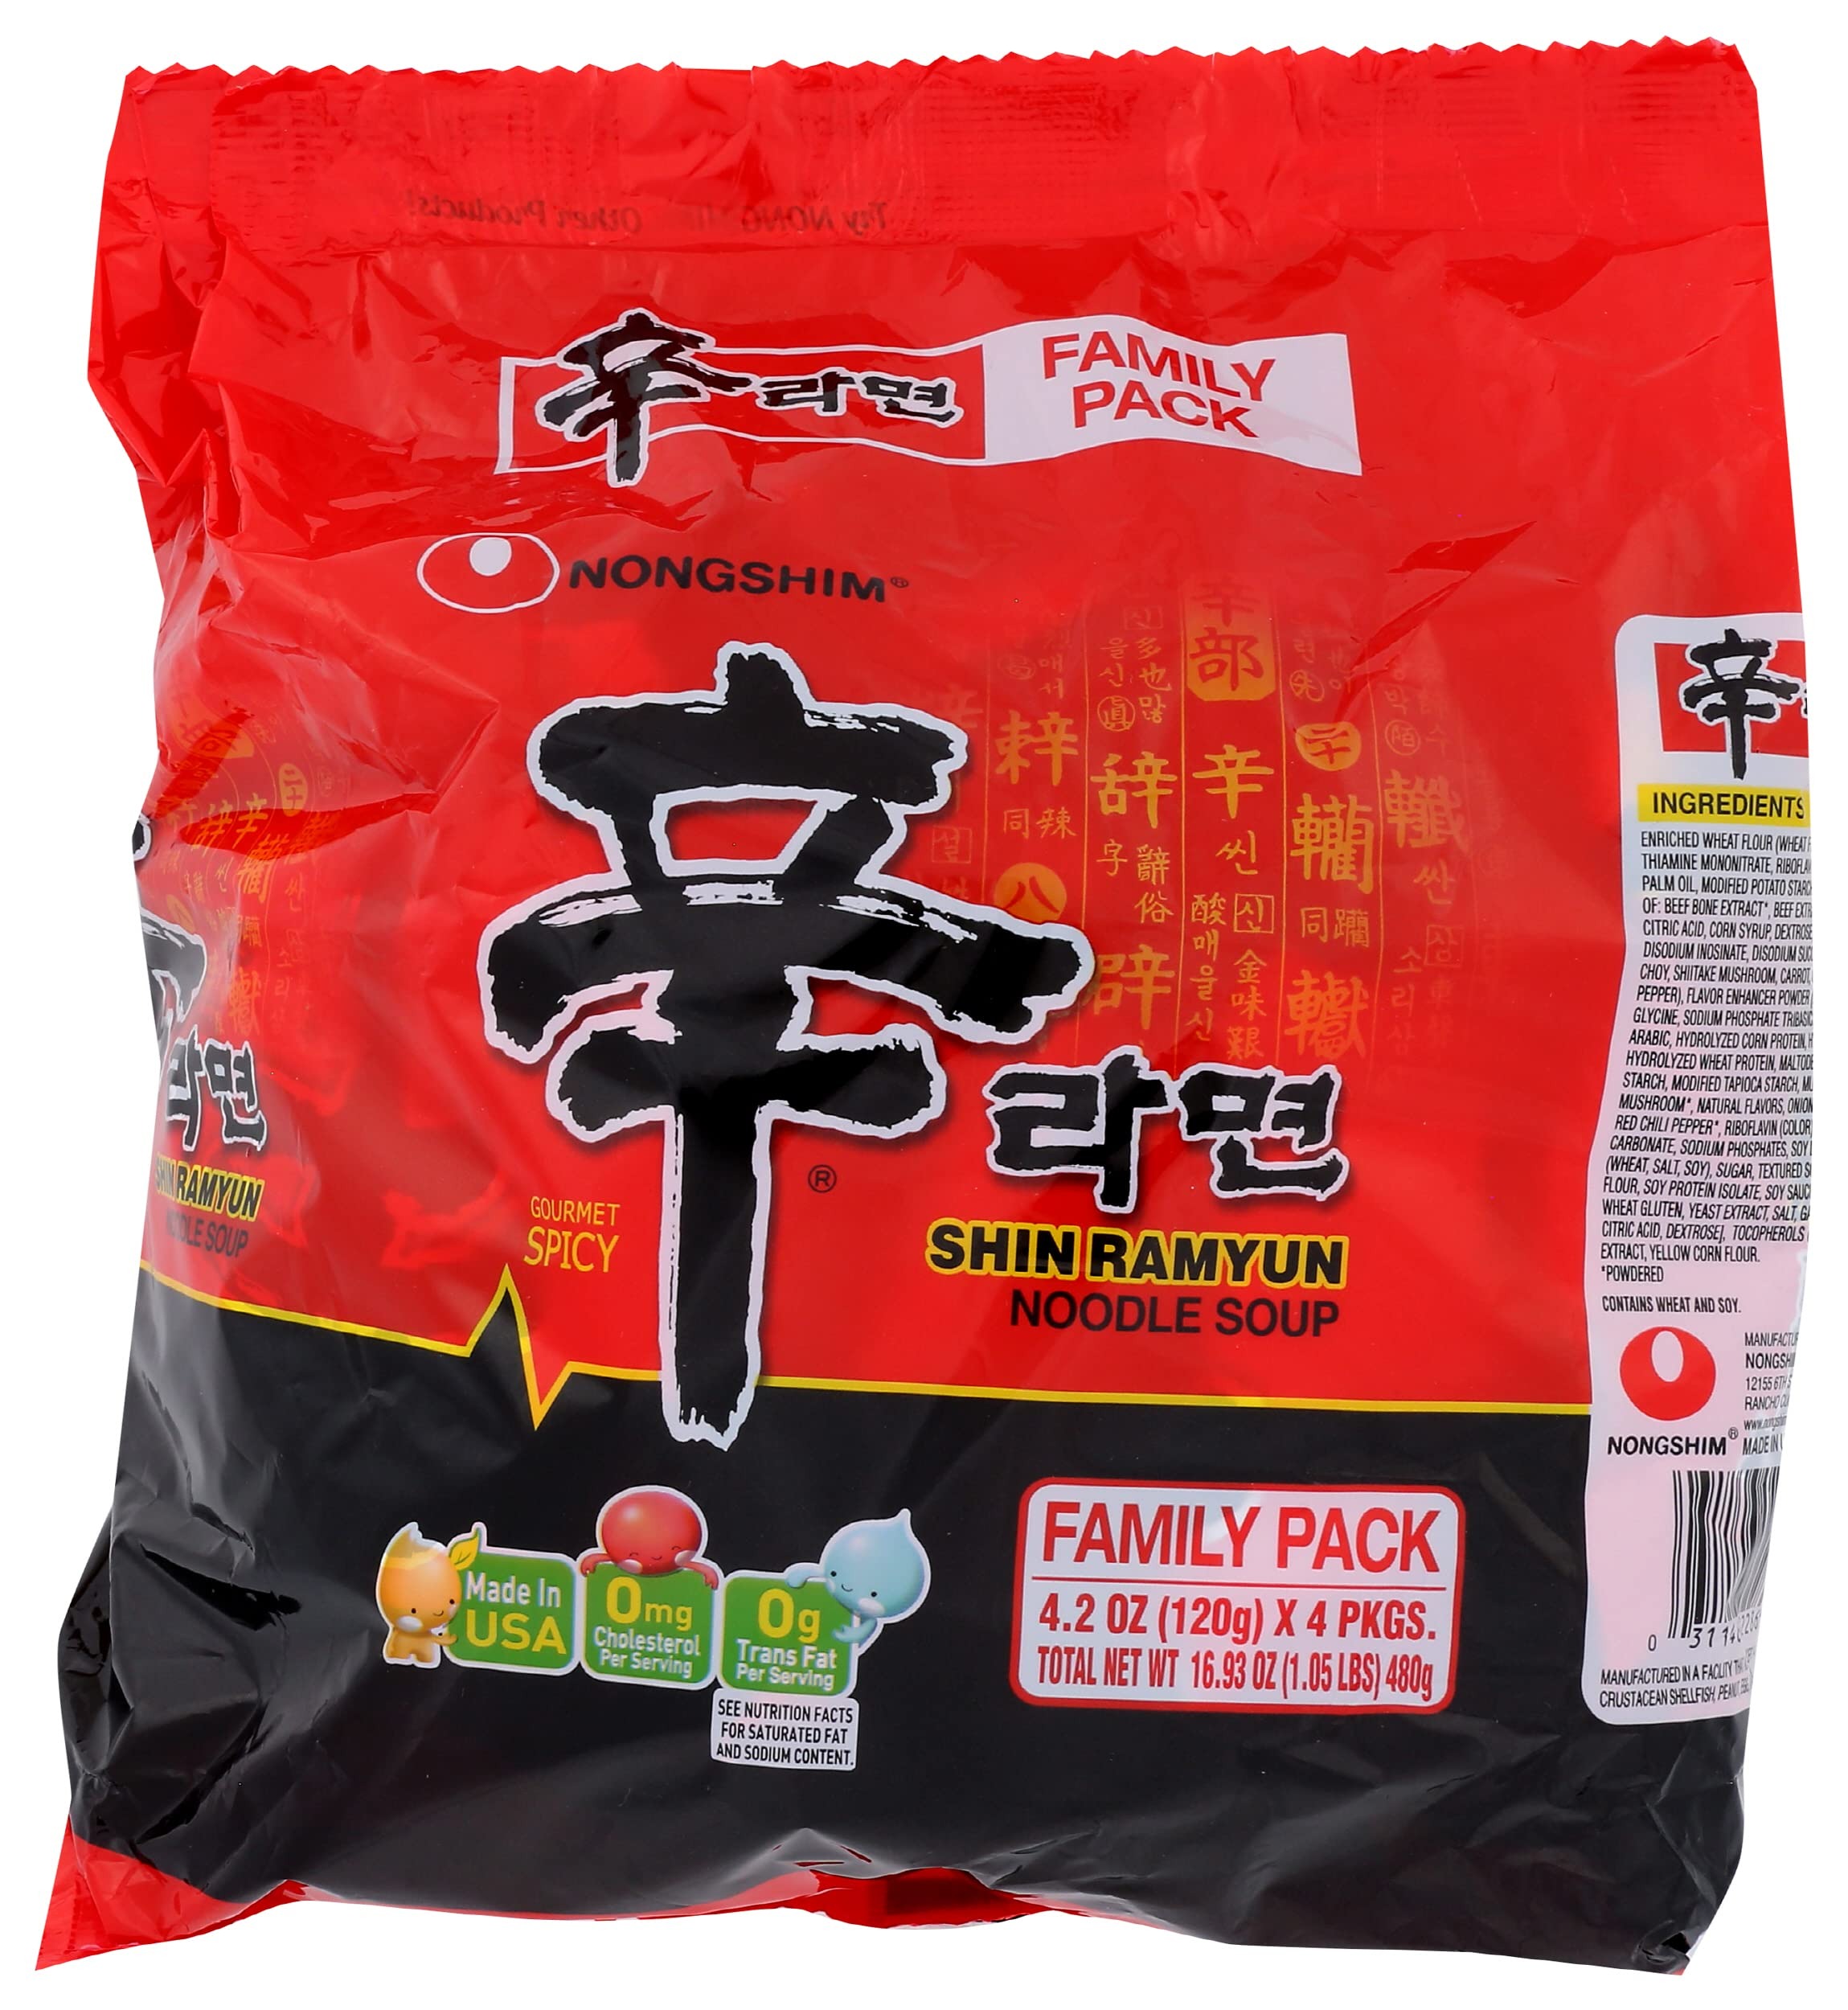
Item Name: Ramyun noodle soup [Family Pack]
Bullet Point 1: Product Type:Packaged Soup And Stew
Bullet Point 2: Item Package Dimension:15.24 cm L X15.24 cm W X15.24 cm H
Bullet Point 3: Item Package Weight:0.522 kg
Bullet Point 4: These Are Packaged Noodle Soups
Product Description: Packaged Noodle Soups
Value: 16.93
Unit: Ounce

Price: 5.29